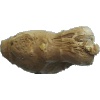
Label: ginger_root